Geography of Newfoundland and Labrador

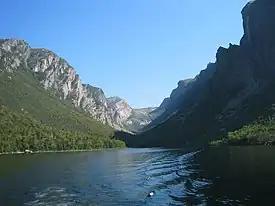
Western Brook Pond is a fjord within Gros Morne National Park which resulted from glacial erosion.

One of the most noteworthy aspects of Newfoundland geology is a result of the constant movement of tectonic plates. Approximately 500 million years ago, the action of these plates forced sections of the oceanic crust that had been underlying the Iapetus Ocean up and over the eastern margin of the North American plate. Sections of oceanic crust which overlie continental crust are known as ophiolites. Gros Morne National Park was designated a UNESCO World Heritage Site because it is one of the best places in the world to see the effects of plate tectonics and one of the few places where rocks formed at the Mohorovicic Discontinuity between the crust and the upper mantle of the Earth can be seen.